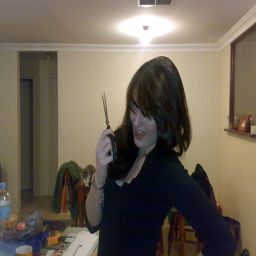
The young woman stands holding a pair of scissors.
A women is posing holding up scissors .
A woman  in a black shirt holding a pair of scissors
A girl posing for the camera with a pair of scissors in her hand
A woman smiling with a pair of scissors in her hands.